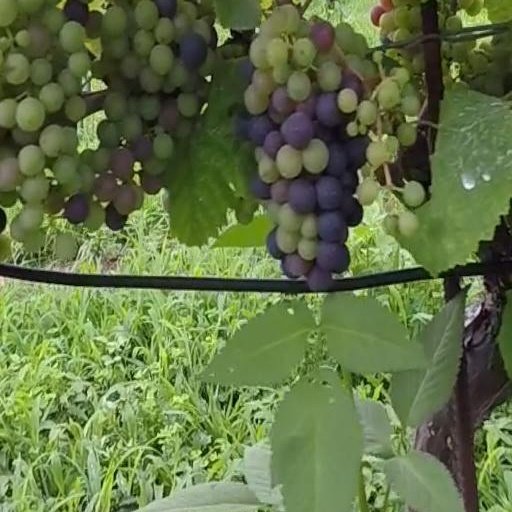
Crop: grape